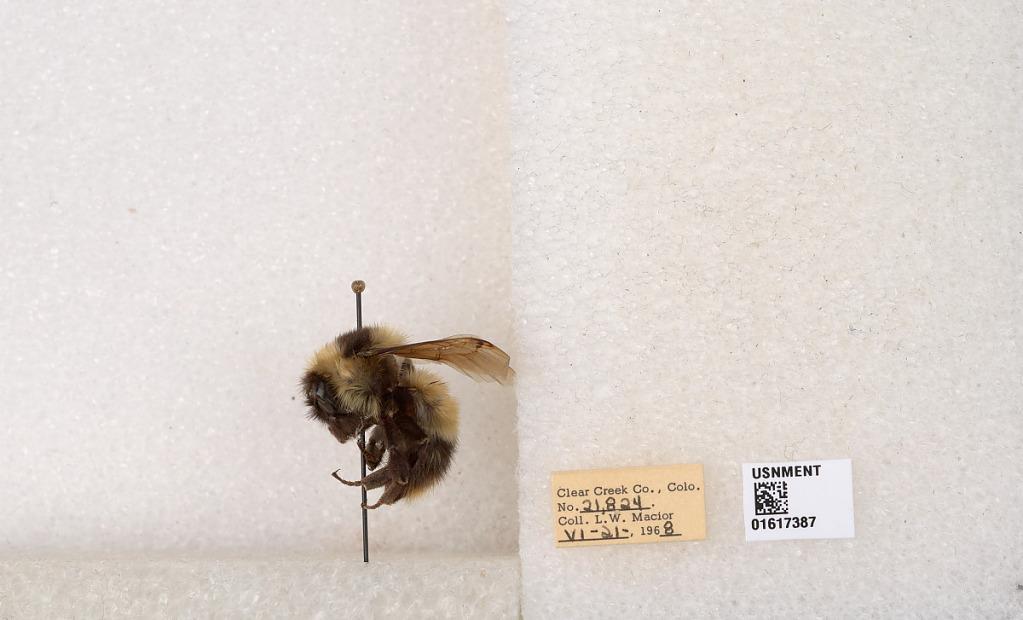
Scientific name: Bombus kirbyellus
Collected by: L. Macior
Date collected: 1968-6-21
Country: United States
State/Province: Colorado
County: Clear Creek
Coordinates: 39.6891, -105.644